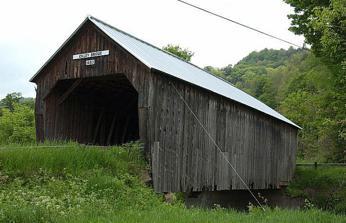
Building: Cilley Covered Bridge
Country: United States of America
Year built: 1883
United States historic place Cilley Covered Bridge U.S. National Register of Historic Places Show map of Vermont Show map of the United States Location Howe Ln across the First Branch White River , Tunbridge, Vermont Coordinates 43°52′59″N 72°30′17″W / 43.88306°N 72.50472°W / 43.88306; -72.50472 Area 1 acre (0.40 ha) Built 1883 ( 1883 ) Architectural style multiple Kingpost truss NRHP reference No. 74000238 Added to NRHP September 10, 1974 The Cilley Covered Bridge is a historic 19th-century covered bridge , carrying Howe Lane across the First Branch White River a short way south of the village of Tunbridge, Vermont .  Built in 1883, it is a fine example of a king-post truss structure, and is one of the town's five 19th-century covered bridges.  It was listed on the National Register of Historic Places in 1974. Description and history The Cilley Covered Bridge stands in a rural area about 1 mile (1.6 km) south of the central village of Tunbridge.  It carries Howe Lane, a side loop off Vermont Route 110 , across the First Branch White River.  It is a single-span king-post truss structure, 66 feet (20 m) long and 19 feet (5.8 m) wide, with a road bed 16 feet (4.9 m) wide (one lane).  The bridge is set on abutments of stone, one of which has been faced in concrete, and is covered in vertical board siding and a metal roof. The south side of the bridge has two square window holes, which improve visibility due to a sharp turn in the road at one end.  The trusses are set at a skew, giving the bridge the shape of a parallelogram .  The portals are square, and the exterior sheathing extends around to the ends of the trusses on the interior. The bridge was built in 1883, and has been little altered since then.  It is one of six bridges in a 7-mile (11 km) stretch of the First Branch White River, representing one of the highest concentrations of covered bridges in the state. See also List of Vermont covered bridges National Register of Historic Places listings in Orange County, Vermont List of bridges on the National Register of Historic Places in Vermont References